Raymond Deane

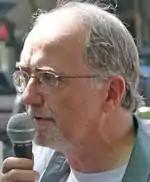

Deane was born in Tuam, County Galway and brought up on Achill Island, County Mayo. From 1963 he lived in Dublin, where initially he studied the piano at the then College of Music with Fionn Ó Lochlainn. He studied at University College Dublin, graduating in 1974, and became a founding member of the Association of Young Irish Composers, a predecessor of today's Association of Irish Composers. He won a number of awards as a pianist. In 1974, Deane won a scholarship to study with Gerald Bennett at the Musikakademie in Basle, Switzerland. He moved on to Cologne as a student of Mauricio Kagel but was persuaded to change to studying with Karlheinz Stockhausen, which Deane abandoned after six months "due to Stockhausen's lack of engagement with his students at this period". With a DAAD scholarship, Deane continued his studies with Isang Yun in Berlin.